Lori Chavez-DeRemer

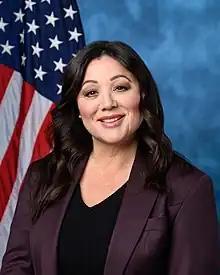
Portrait of Chavez-DeRemer during the 118th Congress

Chavez-DeRemer won the May 2022 Republican primary for Oregon's 5th congressional district. The district, which had been represented for seven terms by moderate Democrat Kurt Schrader, was significantly altered in redistricting after Oregon gained a House seat. It lost its share of the Pacific coastline and the state capital of Salem, but stretched further south to gain rapidly-growing Bend. Schrader lost the Democratic primary to progressive Jamie McLeod-Skinner and refused to endorse her in the general election.